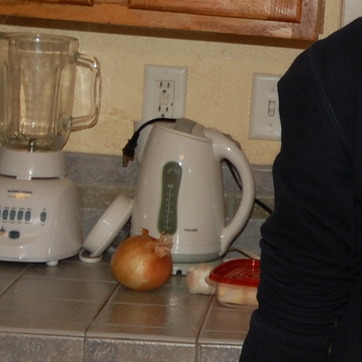
Material: plastic